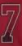
Number: 7